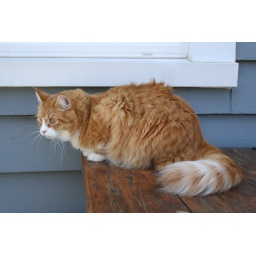
Emile's crouched on top of the picnic table in front of the kitchen window, hoping to be let back inside.